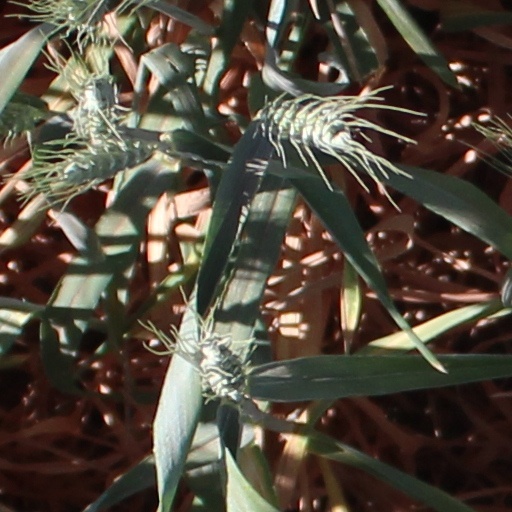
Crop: wheat